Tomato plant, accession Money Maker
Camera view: bottom (45 deg); turntable rotation: 240 degrees
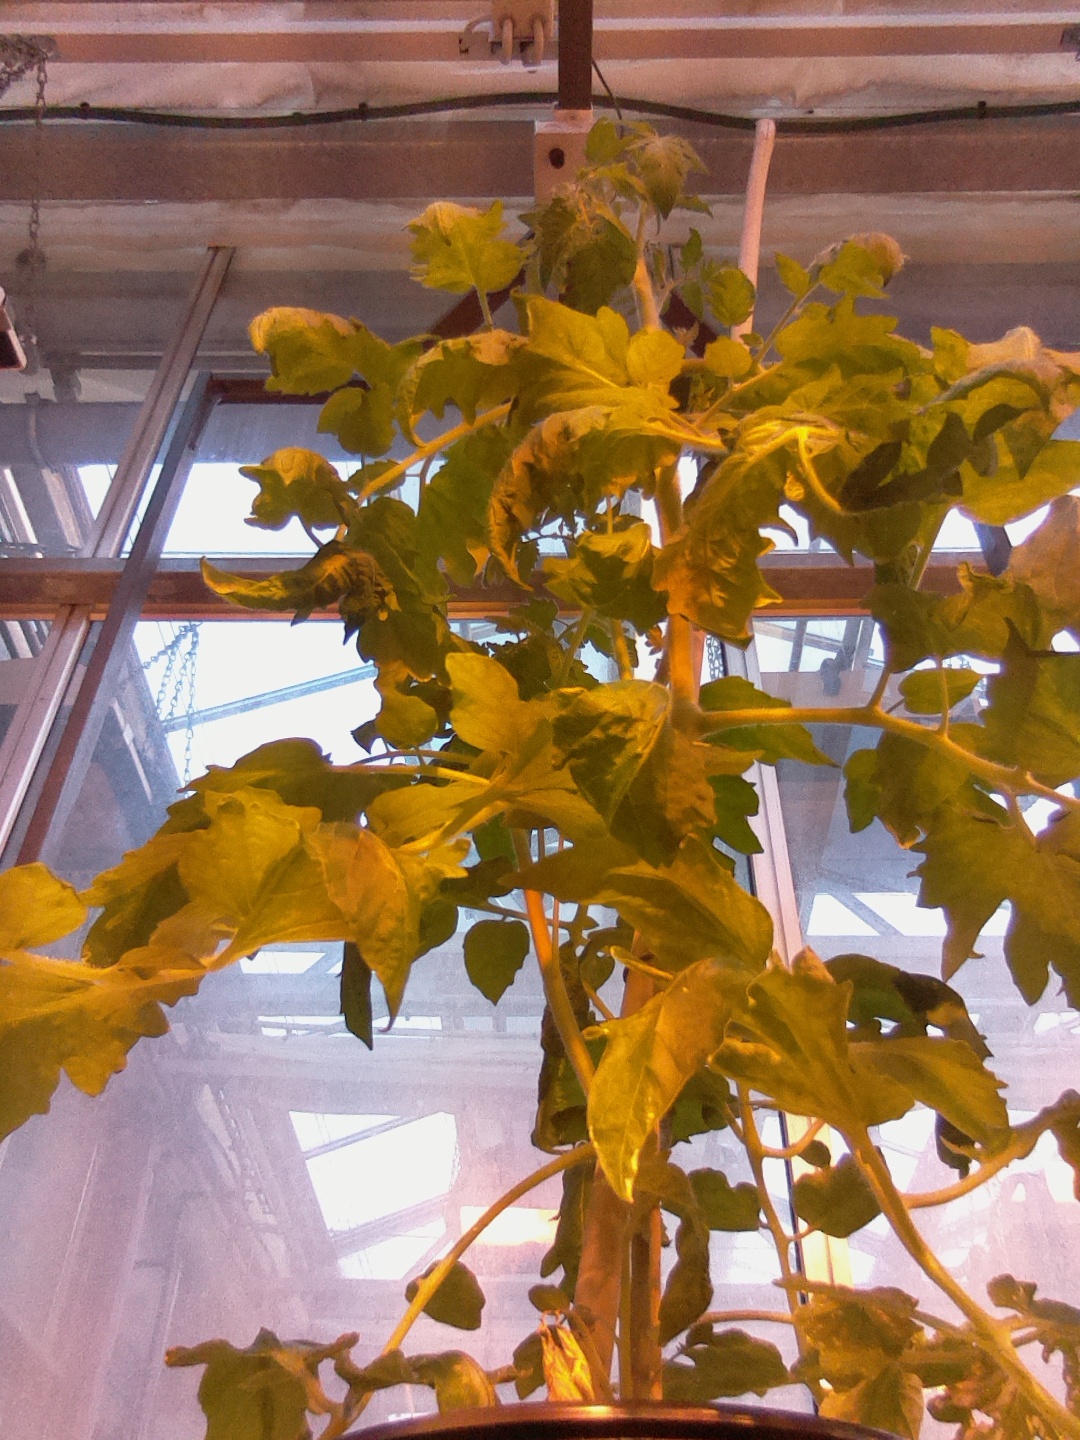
BBCH growth stage 54: 4 inflorescences visible